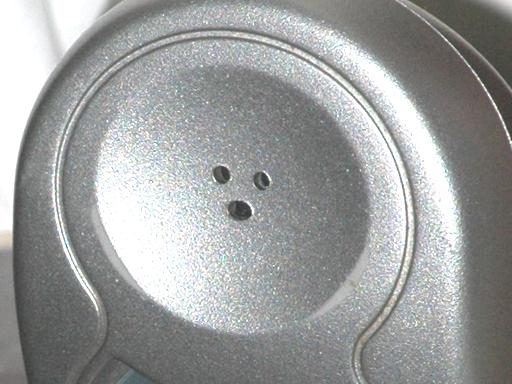
Material: plastic